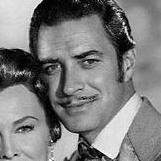
Age: 31